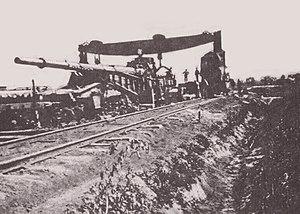
Les Pariser Kanonen sont sept pièces d’artillerie à très longue portée utilisées au cours de la Première Guerre mondiale par l'armée allemande pour bombarder Paris. Par la longueur du canon, elles furent les pièces d'artillerie les plus grandes en service durant la Grande Guerre.
Cet article recense les bombardements aériens et d'artillerie lourde à grande puissance sur Paris et sa banlieue durant la Première Guerre mondiale.